Next Time Ned

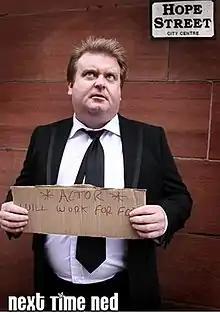

Next Time Ned is a 2008 Scottish feature film, written and directed by Thomas McCue and starring Raymond Mearns as Ned Randall.